Williams FW42

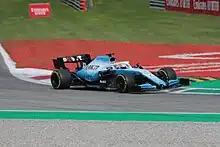
Russell during the Italian Grand Prix

A similar situation saw both cars start in the top 15 for the first time in Italy because of the same reason. Their classified finish streak took a tumble when George Russell retired from a collision on lap 34 at the Singapore Grand Prix. Due to Russell crashing into the barriers following brake issues, and Williams deciding to retire Kubica in order to conserve parts, the following round in Russia saw their first double retirement since the 2018 German Grand Prix. During qualifying at Suzuka, Kubica crashed his car after hitting the outside wall at the exit of turn 18, after running wide onto the grass destroying the car's front wing and left-hand wheels, causing significant damage to the survival cell, thus forcing the Williams mechanics to change the Pole's chassis and gearbox, forcing him to start in the pitlane.